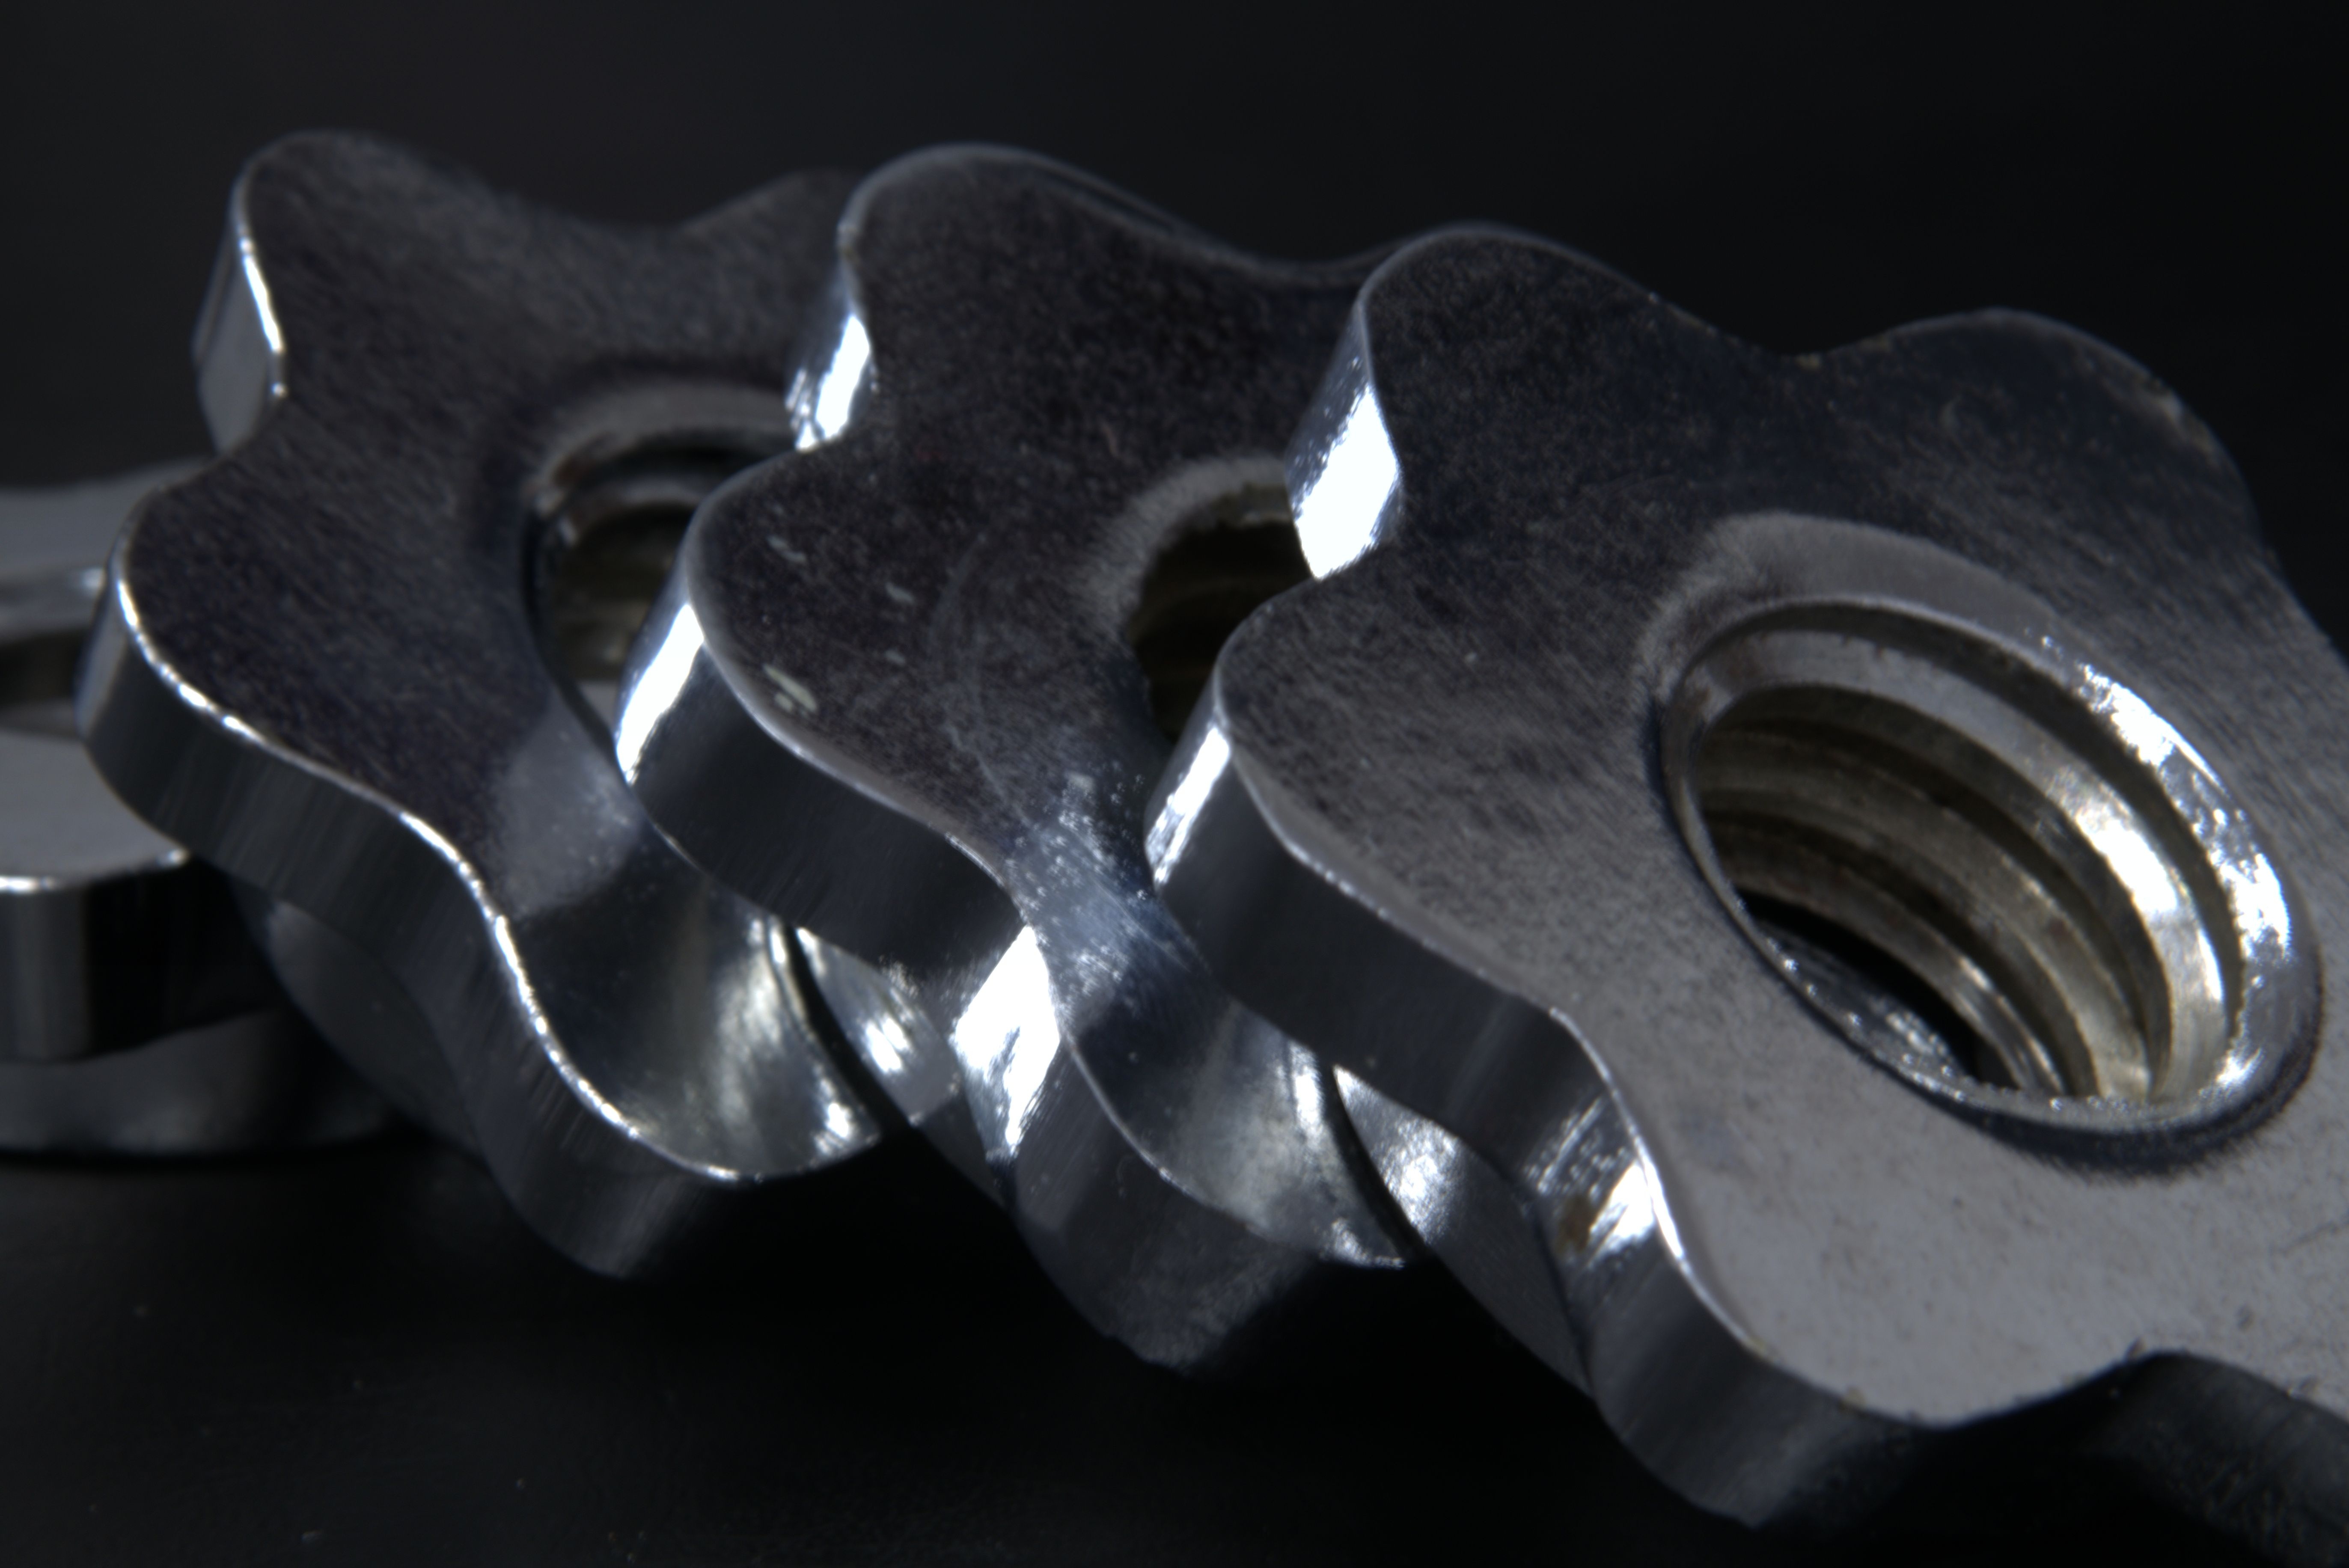
wheel, chain, metal, screw, thread, nuts, chrome, silver, iron, fit, glossy, element, section, the industry